Hryfon (special unit)

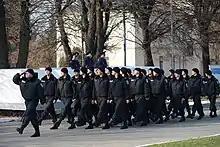
Military inspection of the SRSM HRYFON, Chernivtsi, November 2013

A certain amount of equipment, items of equipment and equipment was received in the form of sponsorship: